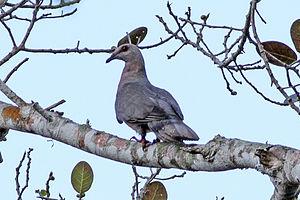
Le Pigeon de Jamaïque est une espèce d'oiseaux de la famille des Columbidae. Il est menacé par la perte de son habitat.